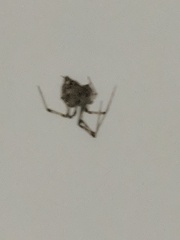
Species: Parasteatoda_tepidariorum